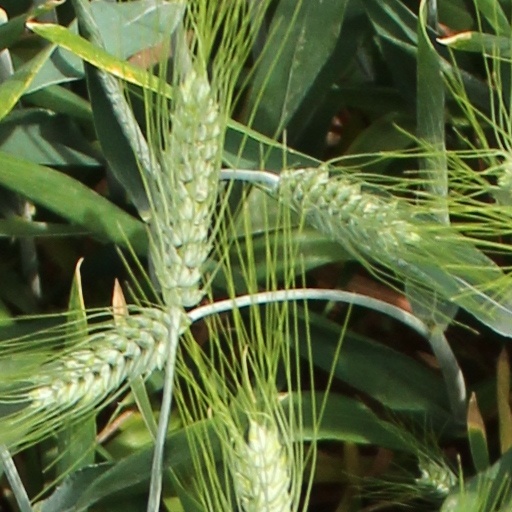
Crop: wheat